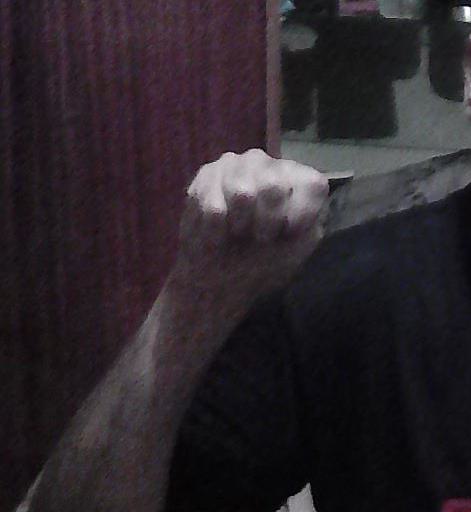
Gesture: fist